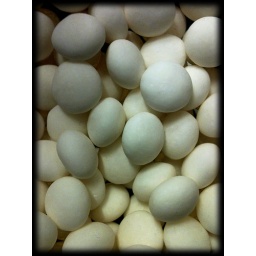
There's always a bowl of mints in the kitchen at the inlaws....